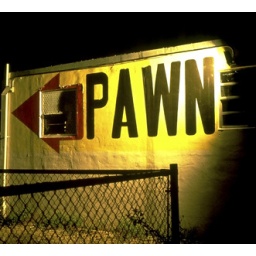
Pawn shop painted sign on side of building in Florida